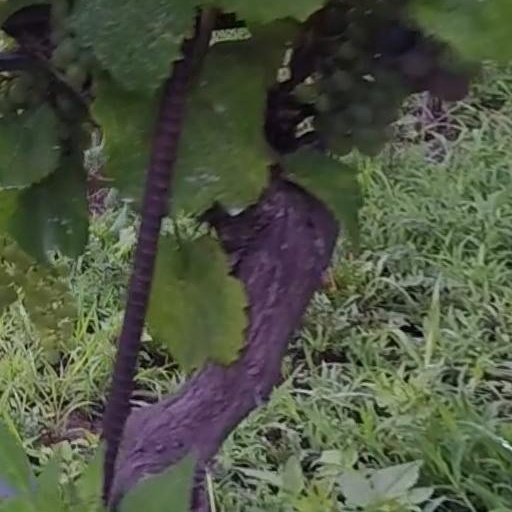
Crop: grape